Palazzo Grimani di Santa Maria Formosa

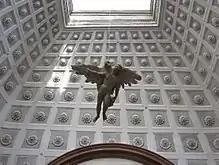
Tribuna - Rape of Ganymed

Between 1563 and 1565 the barrel vault of the staircase leading to the "portego" or passing salon of the main floor was sumptuously decorated by a young Federico Zuccari, who had trained in Rome, with allegorical frescoes referring to the virtues of his client Giovanni, completed by grotesques and stucco reliefs with mythological creatures. The stuccos reproduce some antique cameos from the Giovanni Grimani collection. Overall, the grand staircase bears comparing to the Scala d'Oro of Palazzo Ducale and with the entrance to the Marciana Library.